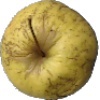
Label: Apple Golden 1